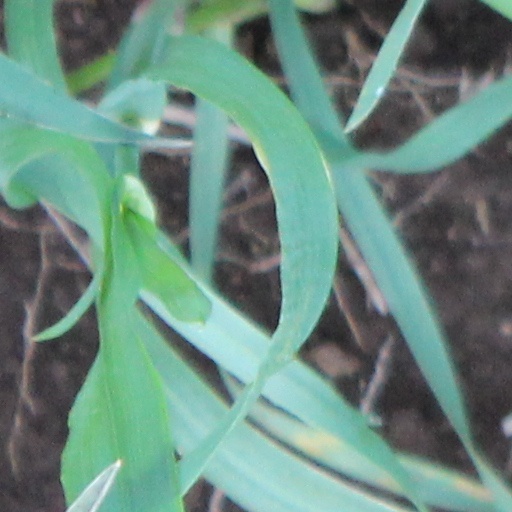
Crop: wheat